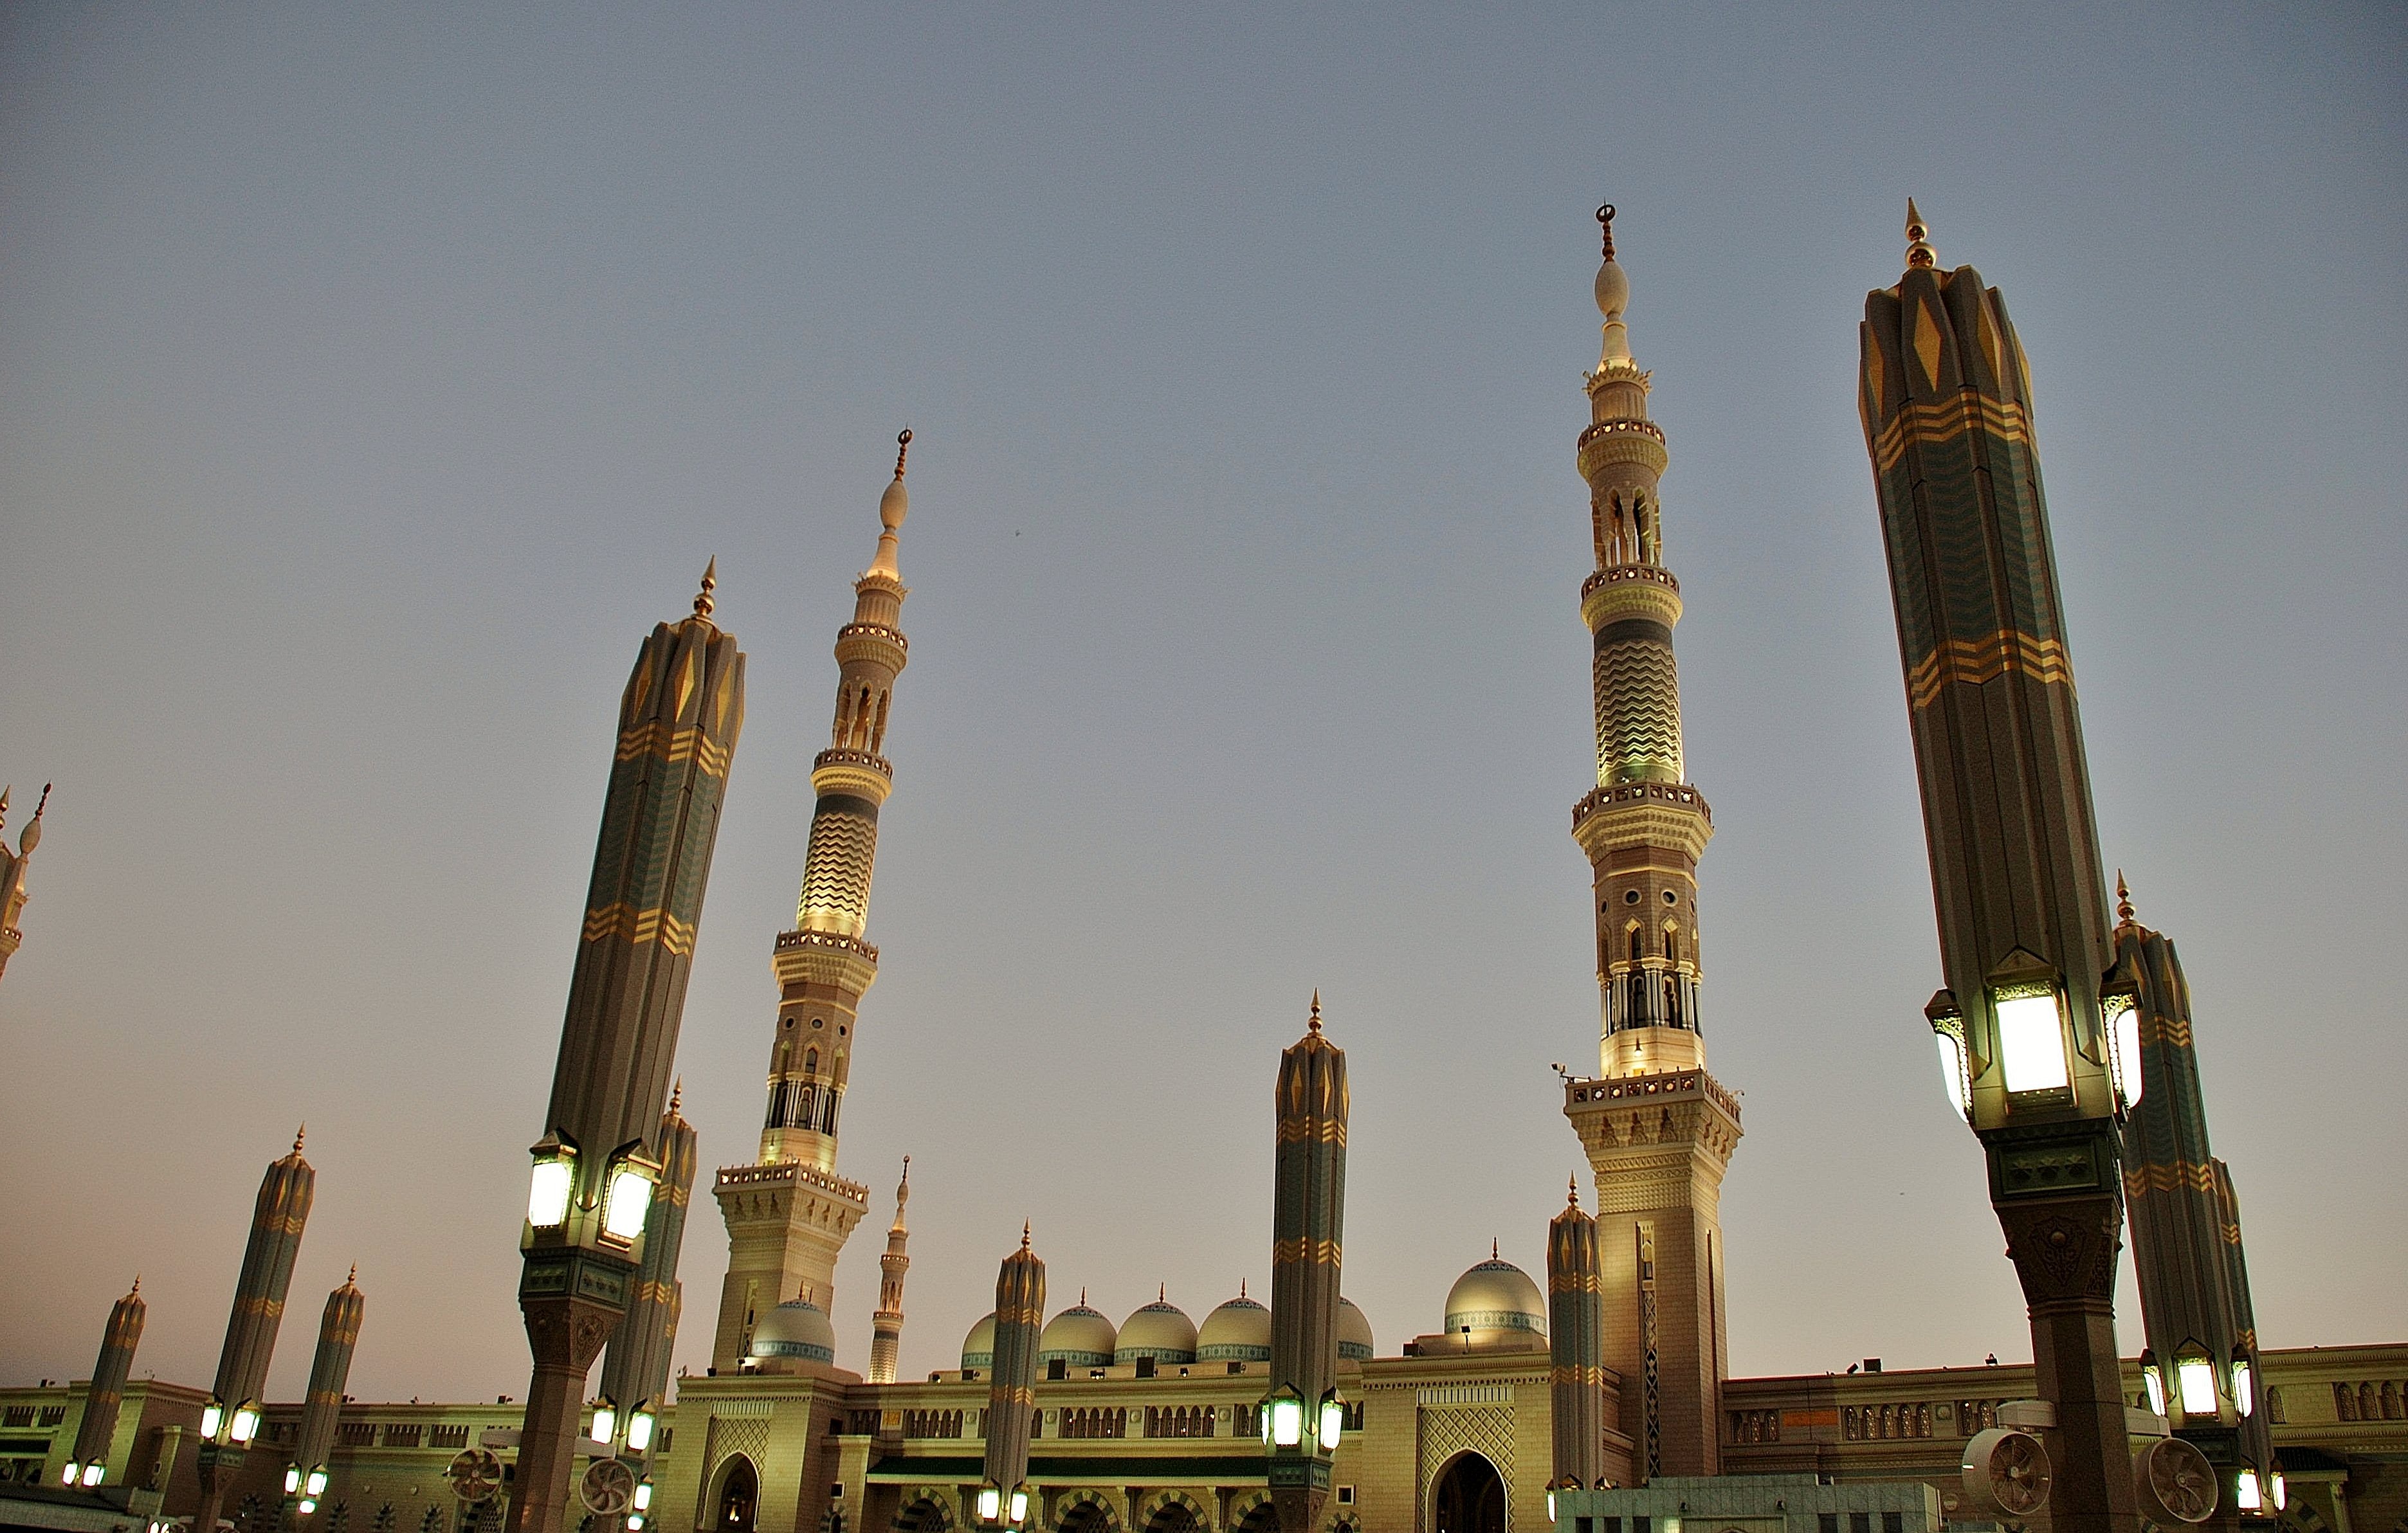
city, skyscraper, cityscape, tower, landmark, place of worship, temple, buildings, spire, mosque, mina, ancient history, mecca, mecca statue